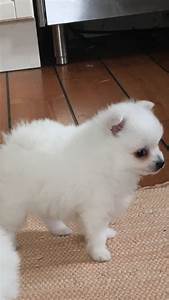
Label: cane